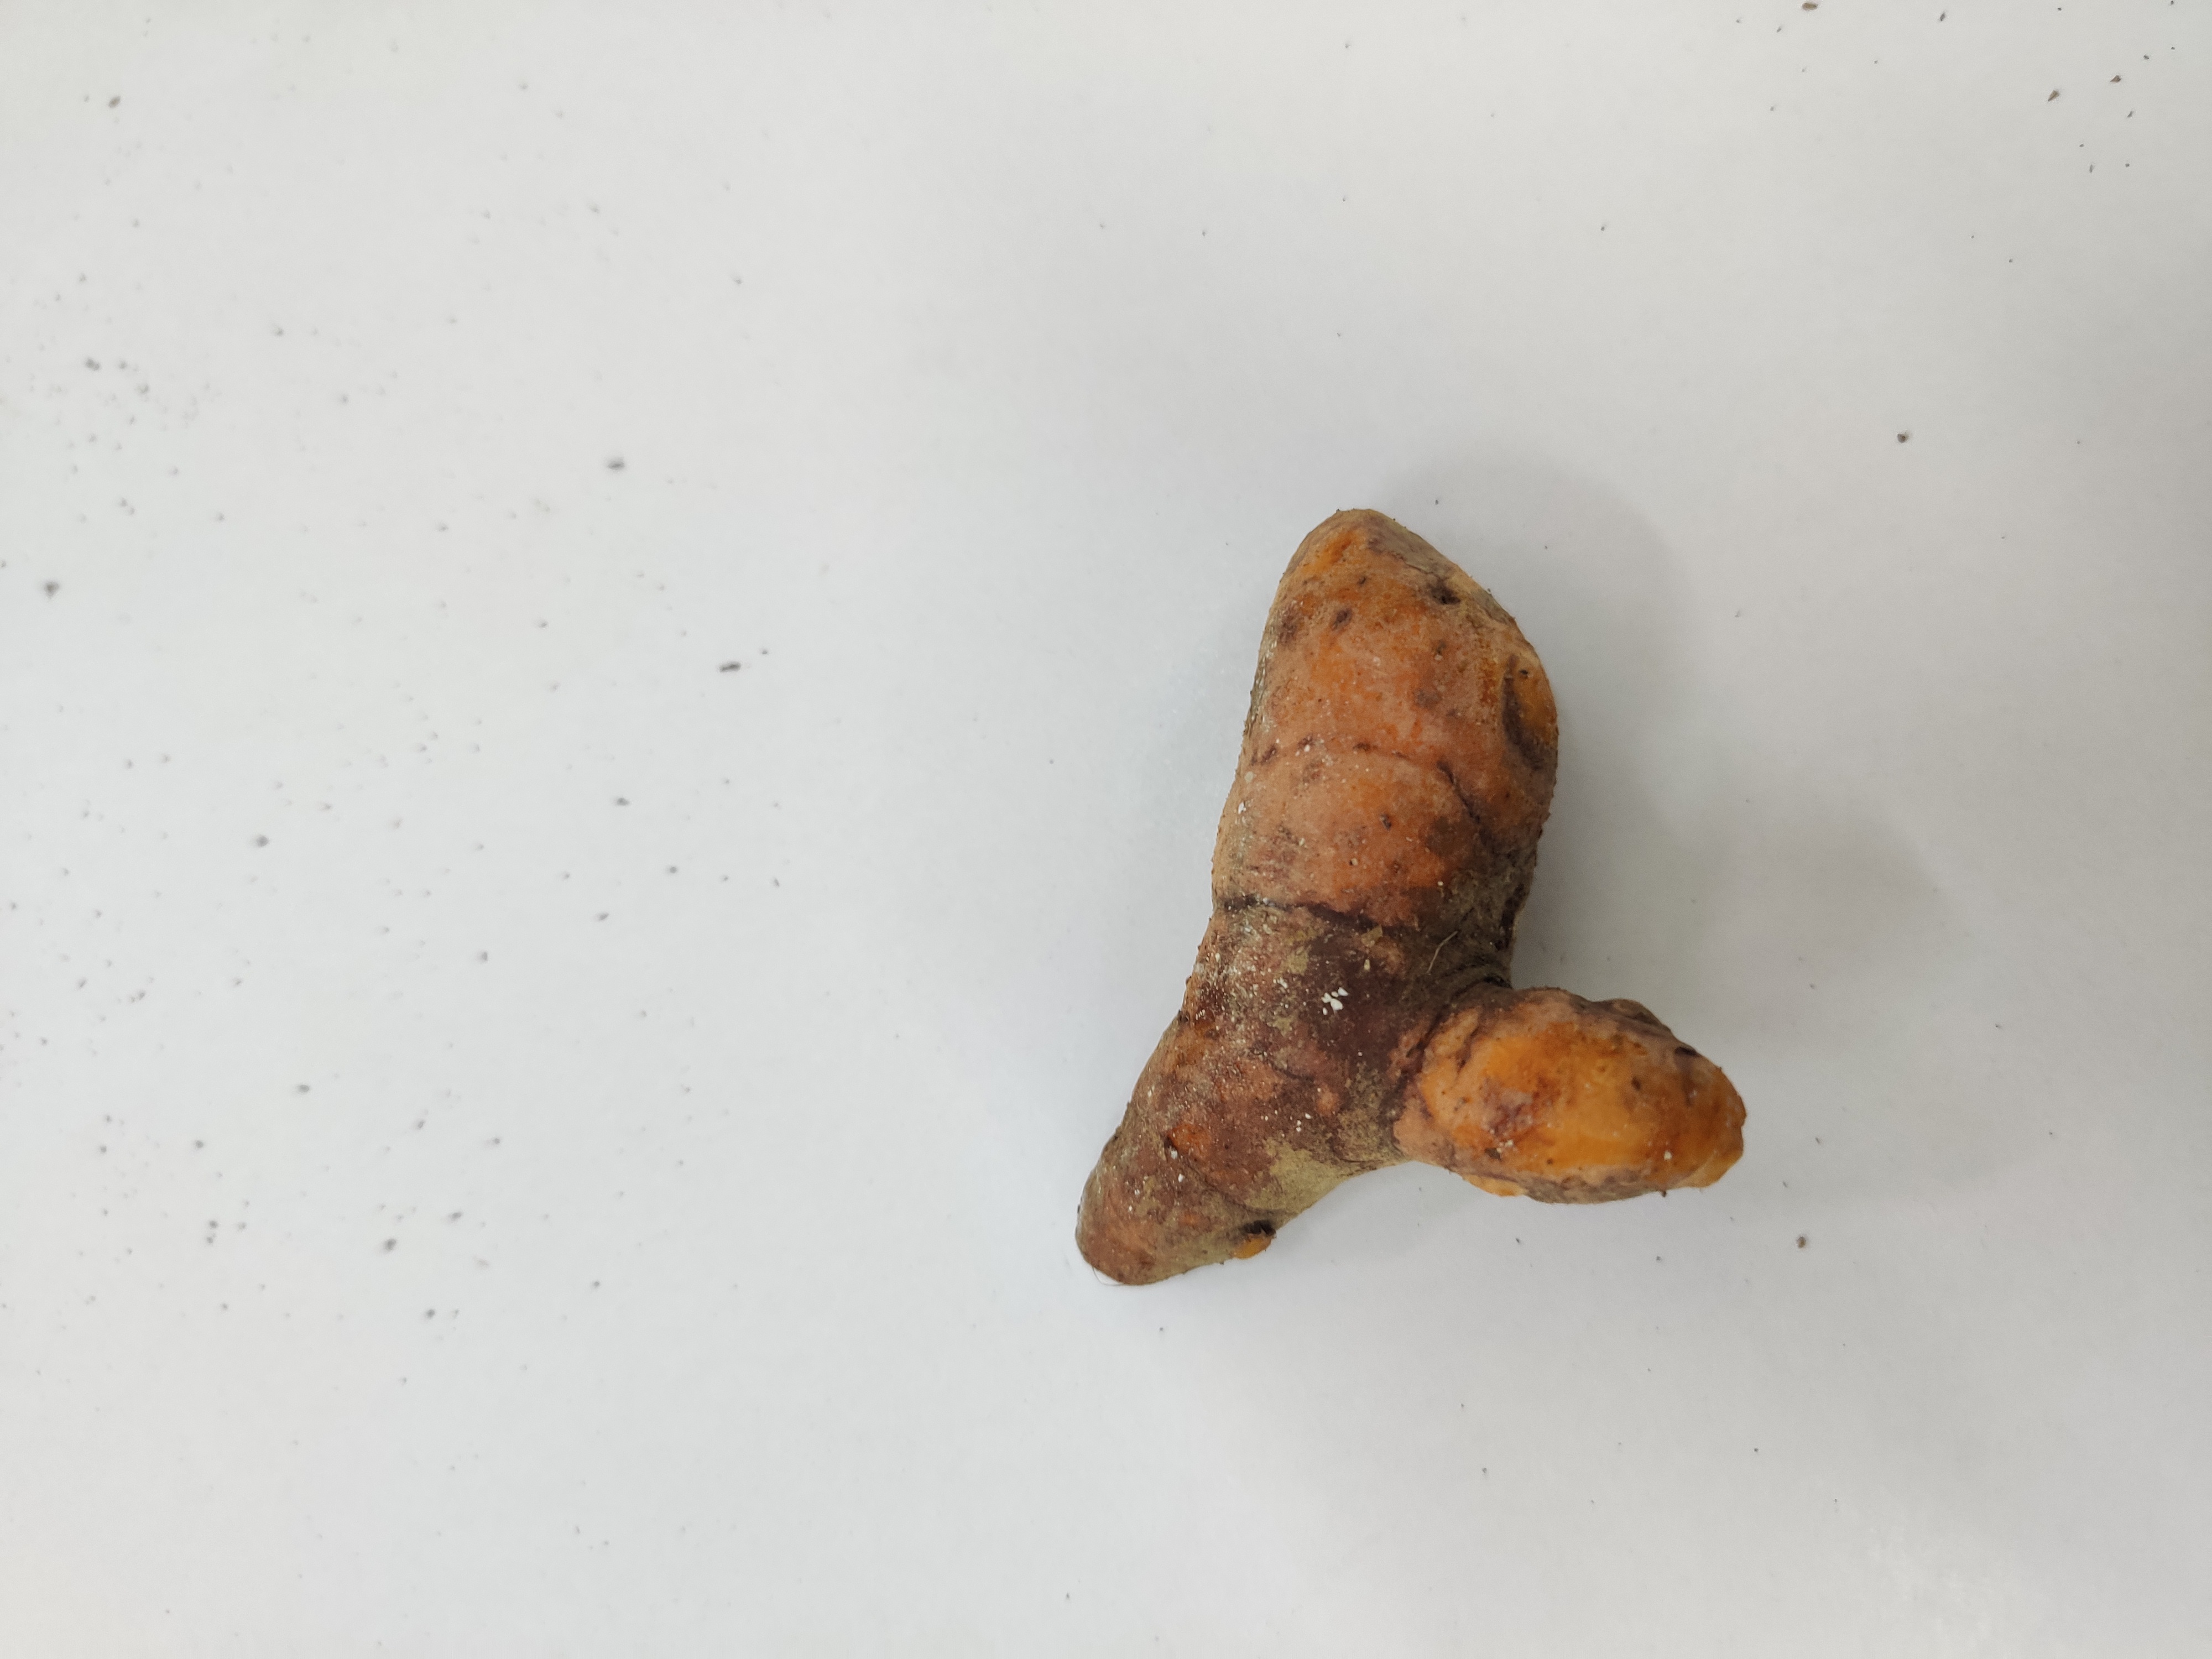
Crop: Turmeric
Condition: Fresh